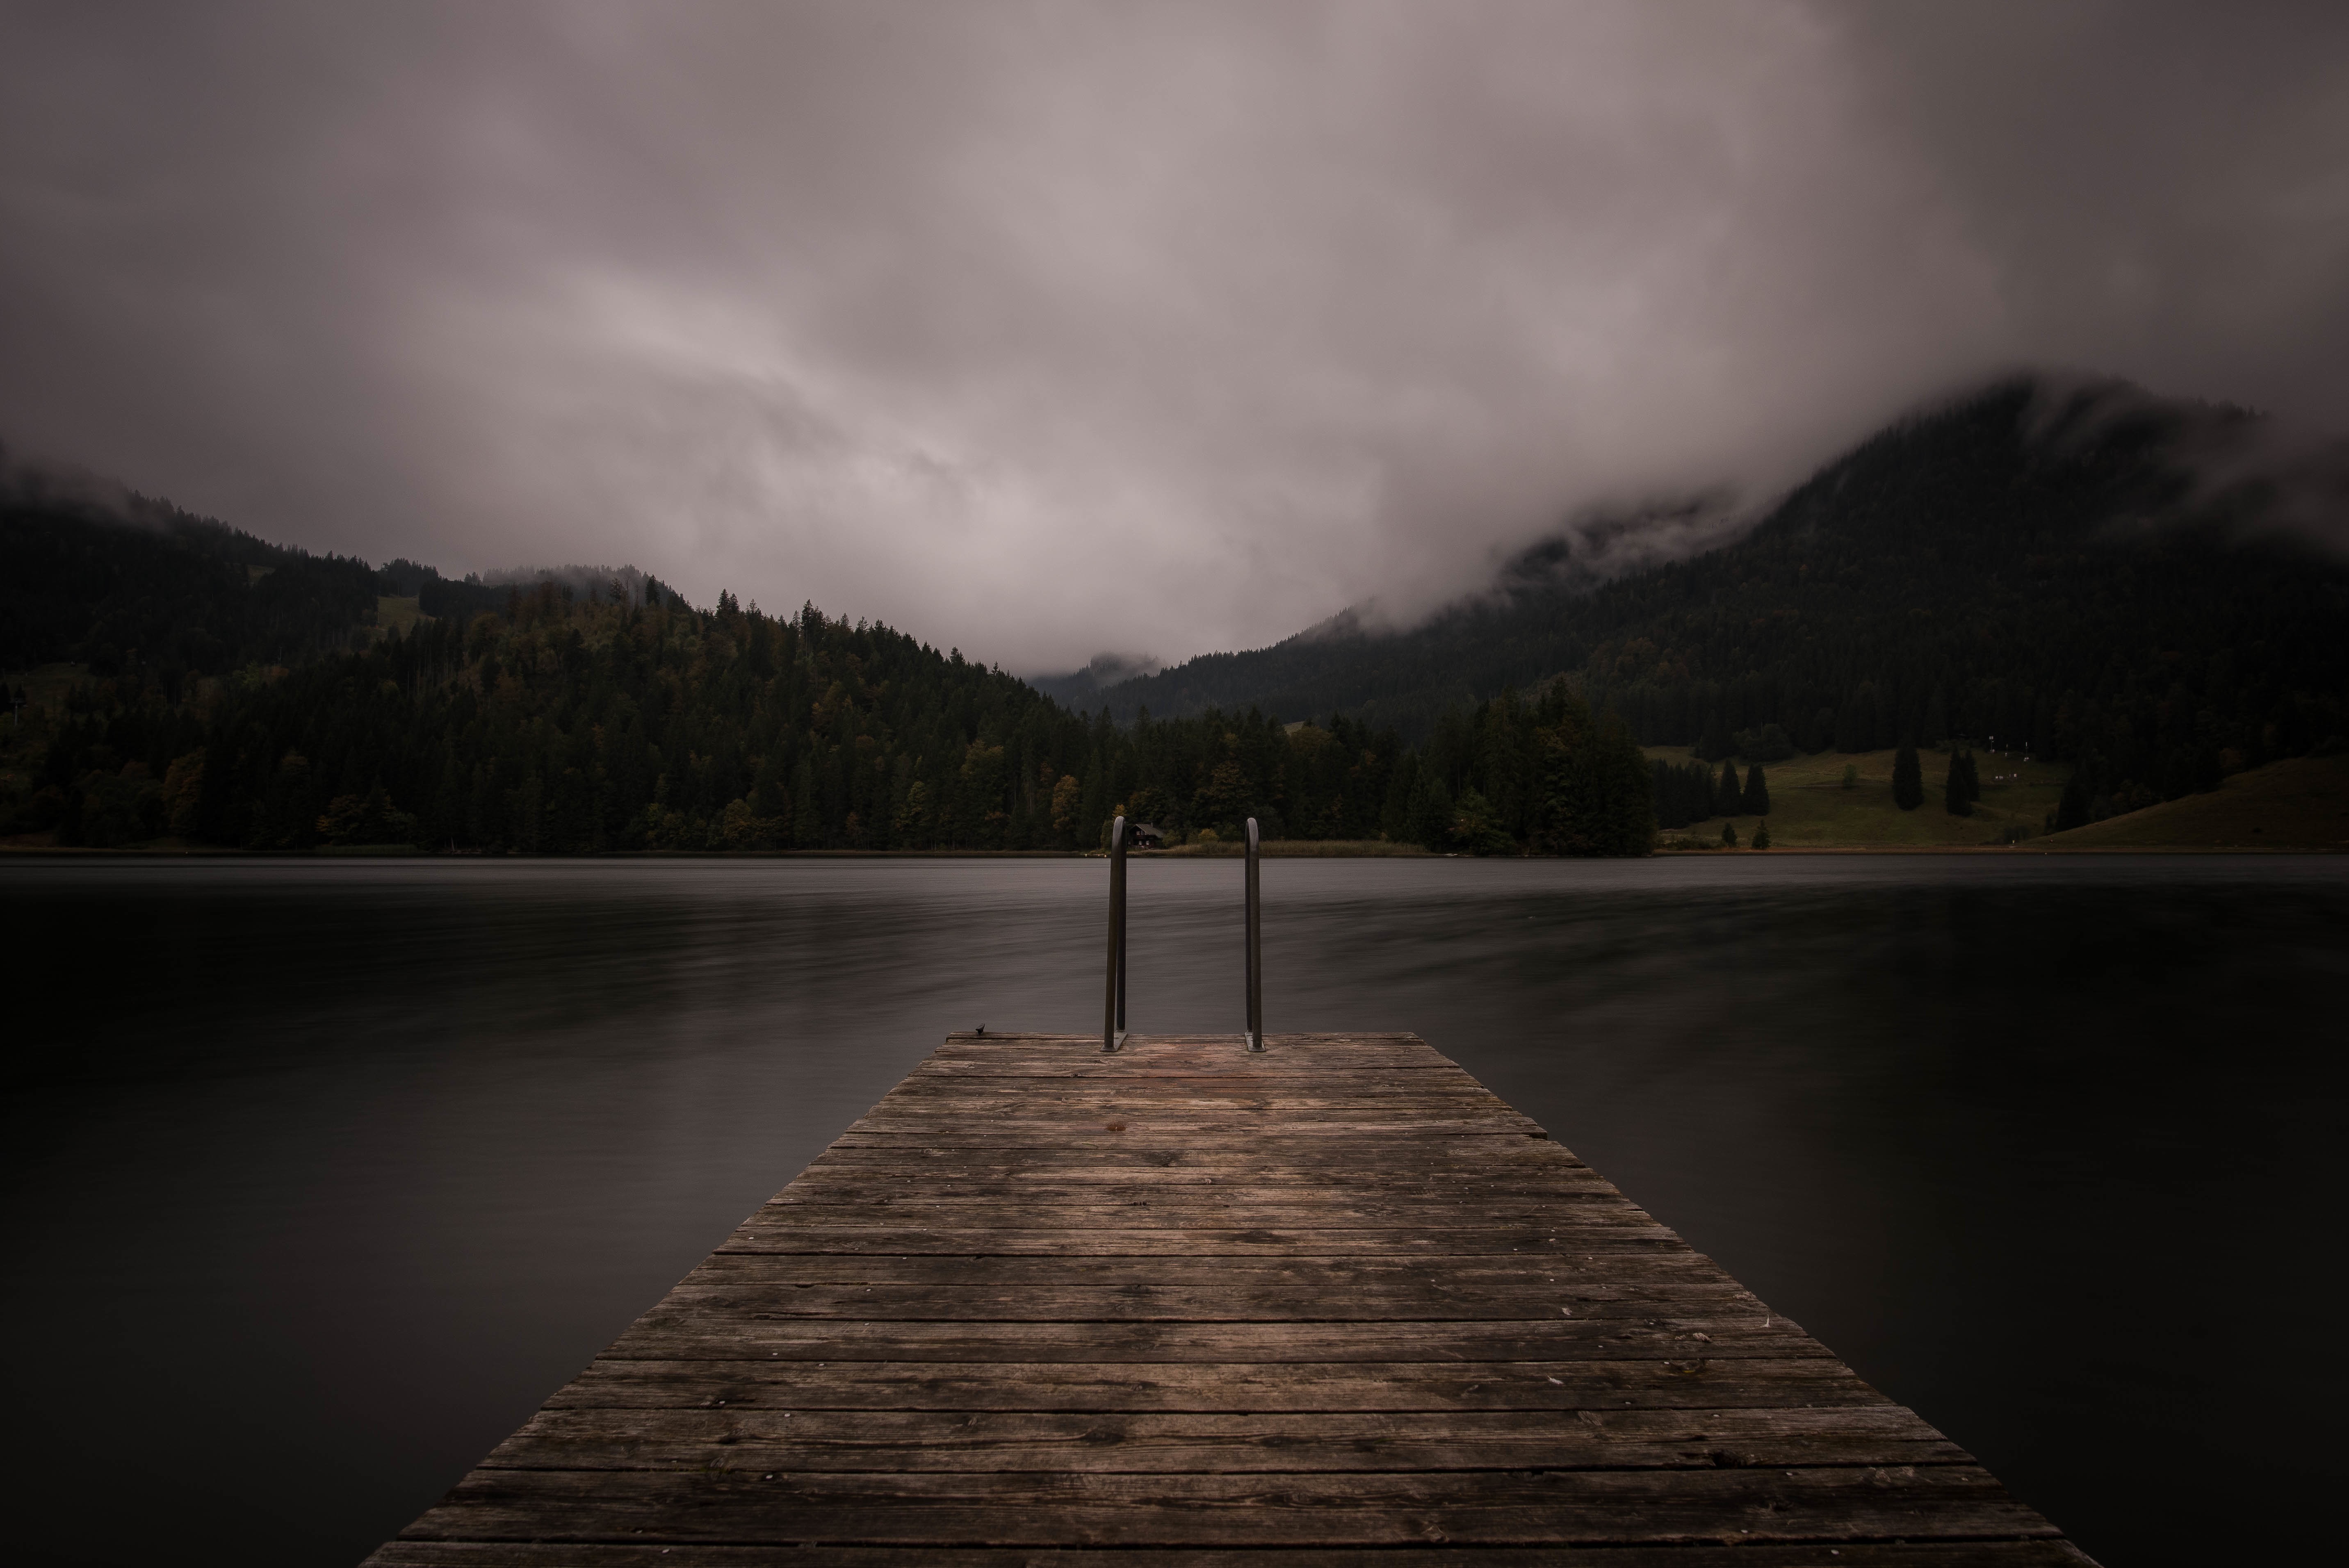
sea, water, nature, mountain, dock, light, cloud, sky, sunrise, sunset, mist, night, sunlight, morning, lake, dawn, dusk, evening, reflection, weather, darkness, reservoir, water front, loch, meteorological phenomenon, atmospheric phenomenon